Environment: real
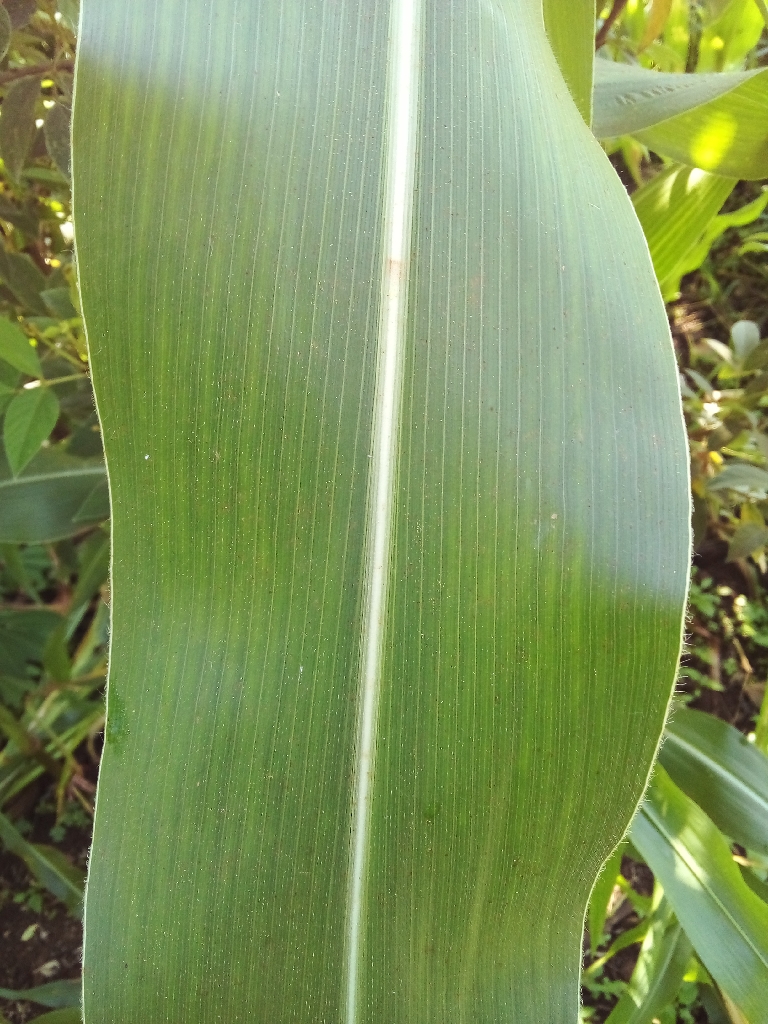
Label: healthy